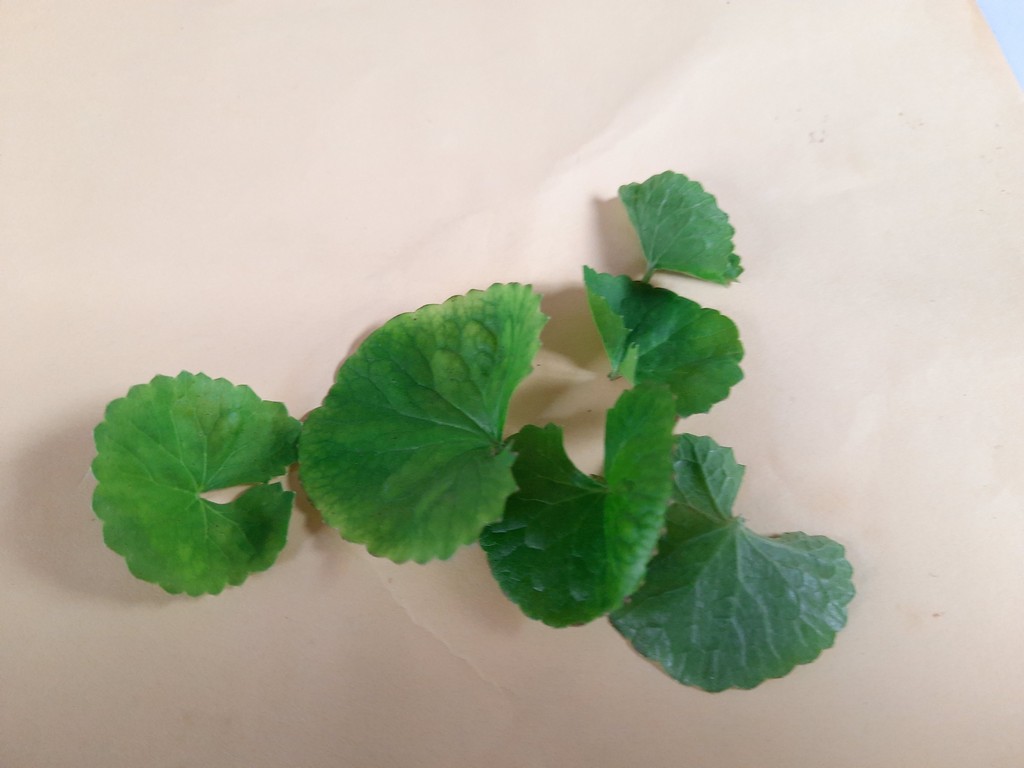
Label: Healthy